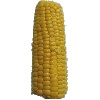
Label: corn